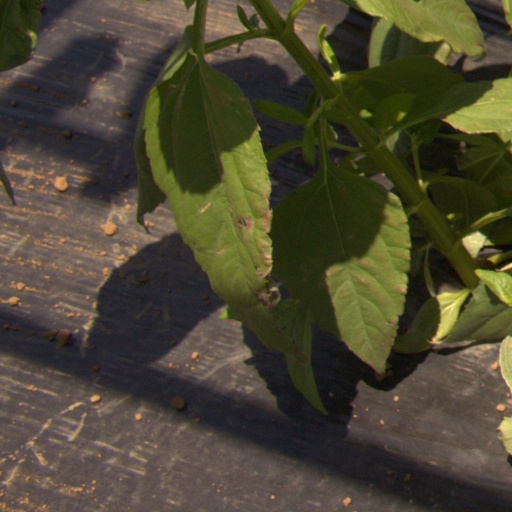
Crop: Jerusalem artichoke